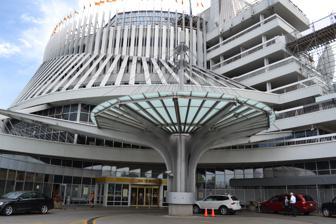
Building: Montreal Casino
Country: Canada
Year built: 1967
Casino in Montreal, Quebec, Canada Montreal Casino The main building of the casino (2011). Location of the Montreal Casino Address 1, avenue du Casino Montreal , Quebec H3C 4W7 Opening date October 9, 1993 Owner Société des casinos du Québec (Loto-Québec) Architect Jean Faugeron Coordinates 45°30′19.7″N 73°31′33.5″W / 45.505472°N 73.525972°W / 45.505472; -73.525972 Public transit access Jean-Drapeau 777 Jean-Drapeau/Casino/ Bonaventure Website casinos .lotoquebec .com /en /montreal /home The former France Pavilion, now part of the Montreal Casino The Montreal Casino ( French : Casino de Montréal ) located in Montreal , Quebec , is the largest casino in Canada . Situated on Notre Dame Island , in Jean-Drapeau Park , it consists of two former Expo 67 pavilion buildings. The casino is open to the public seven days a week, operating morning until late night. It first opened on October 9, 1993. The casino is owned and operated by the Société des casinos du Québec (a subsidiary of Loto-Québec ), which owns three other casinos in the province.  All profits go to the provincial Government of Quebec . As of 2019, it employed 2,800 people. Grounds The casino is located within the St Lawrence river on Notre Dame Island –a man-made island built for the 1967 World's Fair. It is situated within Jean-Drapeau Park , an urban park and former grounds of Expo 67, and shares the island with the Gilles Villeneuve racing circuit , the Olympic Basin and an artificial lake with small beach. Access to the casino is served by the De la Concorde bridge through Cité du Havre , or by public transit via the Jean Drapeau Metro station (on the neighbouring Saint Helen's Island ) and then boarding a dedicated connecting bus. History In 1992, the government of Quebec created the Société des casinos du Québec (SCQ) and tasked them to build casinos in the province. The Montreal Casino was the first among the two to be founded for the project and cost $95 million to build. The casino replaced the Palais des civilisations which used to showcase international cultural exhibitions, and prior to that was the Quebec Pavilion during Expo 67. It also made use the formerly vacant France pavilion, which was annexed via a constructed bridge way when both buildings were renovated to become the casino. The casino received thousands of players within the first few weeks of its opening and 780,000 in its first year. During its opening year it employed 700 people. In 1993, it went through its first major expansion. In 1997, the Casino became a 24-hour establishment. In 2003, it became a non-smoking casino since July that year, and the former smoking lounges were closed in May 2006 with the passing of a new provincial law. In 2013, it saw a second major renovation when Loto-Québec collaborated with Moment Factory to renew the gaming areas of the casino. The installation featured a digital wall that expanded over three floors. Late the following year, it opened the area dubbed The Zone. In 2020, following the COVID-19 pandemic , the casino no longer operated 24 hours, instead closing at 3 AM (and 5 AM on weekends). A reversal of its 1997 change. In 2021, the casino's fine dining L'Atelier de Joël Robuchon restaurant permanently closed. Features and events The casino consists of three interconnected buildings. Two of these, the France Pavilion and the Québec Pavilion , were built for Expo 67 . The third is an annex built by the casino to the south and east of the main building. An enclosed bridge joins the annex to the former Quebec Pavilion. The main building has six floors, in addition to the annex and the secondary building (with four floors). The casino boasts a gaming floor of over 526,000 sq ft (12.1 acres; 48,900 m 2 ). Within the three structures there are over 3,000 slot machines , over 80 gaming tables and large number of speed lotteries and virtual games. The casino also contains three restaurants, five bars, a cabaret , and meeting and banquet facilities. The casino is known for certain unconventional structural features for such an establishment, such as its numerous windows and low ceilings. The Montreal Casino holds all kinds of events and shows throughout the year, including band performances, dances, and comedy shows. Most of the events are free for visitors while others charge a fee for tickets. Every year, the casino holds a New Year's party which lasts from the afternoon all the way to the morning of the next day. The casino invites DJs and musicians to the venue and features a giant screen showing the New Year's Eve countdown. Keno scandal In April 1994, Daniel Corriveau won $600,000 CAD playing keno . He picked 19 of the 20 winning numbers three times in a row. Corriveau claims he used a computer to discern a pattern in the sequence of numbers, based on chaos theory . However, it was later found that the sequence was easy to predict because the casino was using an inadequate electronic pseudorandom number generator . In fact, the keno machine was reset every morning with the same seed number , resulting in the same sequence of numbers being generated. Corriveau received his winnings after investigators cleared him of any wrongdoing. See also Expo 67 Québec Pavilion List of casinos in Canada Montreal Parc Jean-Drapeau Polytope de Montréal References